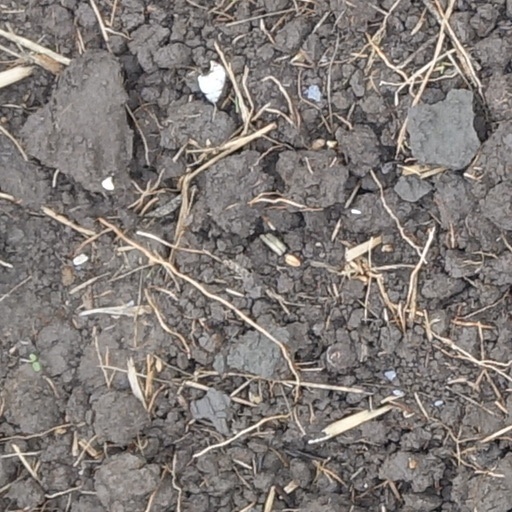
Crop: wheat